Chris Robertson (footballer, born 1986)

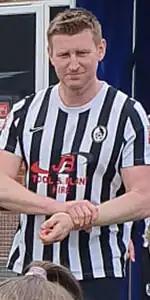

On 4 September 2019, Robertson joined Ilkeston Town of the Northern Premier League Division One South East, stating that the club was close to his home and young family. He moved on to Northern Premier League Premier Division side Grantham Town in January 2020. As a result of the COVID-19 pandemic in England, the 2019–20 season was formally abandoned on 26 March, with all results from the season being expunged. He joined Coalville Town in the Southern League Premier Division Central for the start of the 2020–21 season. He made 11 appearances, scoring one goal, before the Southern League season was curtailed early due to the ongoing pandemic. He played 35 games in the 2021–22 campaign, including the play-off final defeat to Peterborough Sports. He made fifty appearances across the course of the 2022–23 season, though was an unused substitute in the play-off semi-final defeat to Rushall Olympic. He joined Northern Premier League Division One Midlands club Quorn on loan in October 2023. He played seven eight games in the 2023–24 season, receiving one red card.